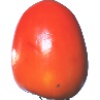
Label: kaki